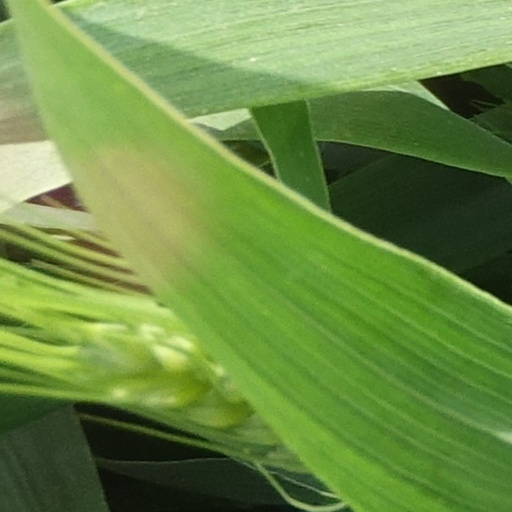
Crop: wheat